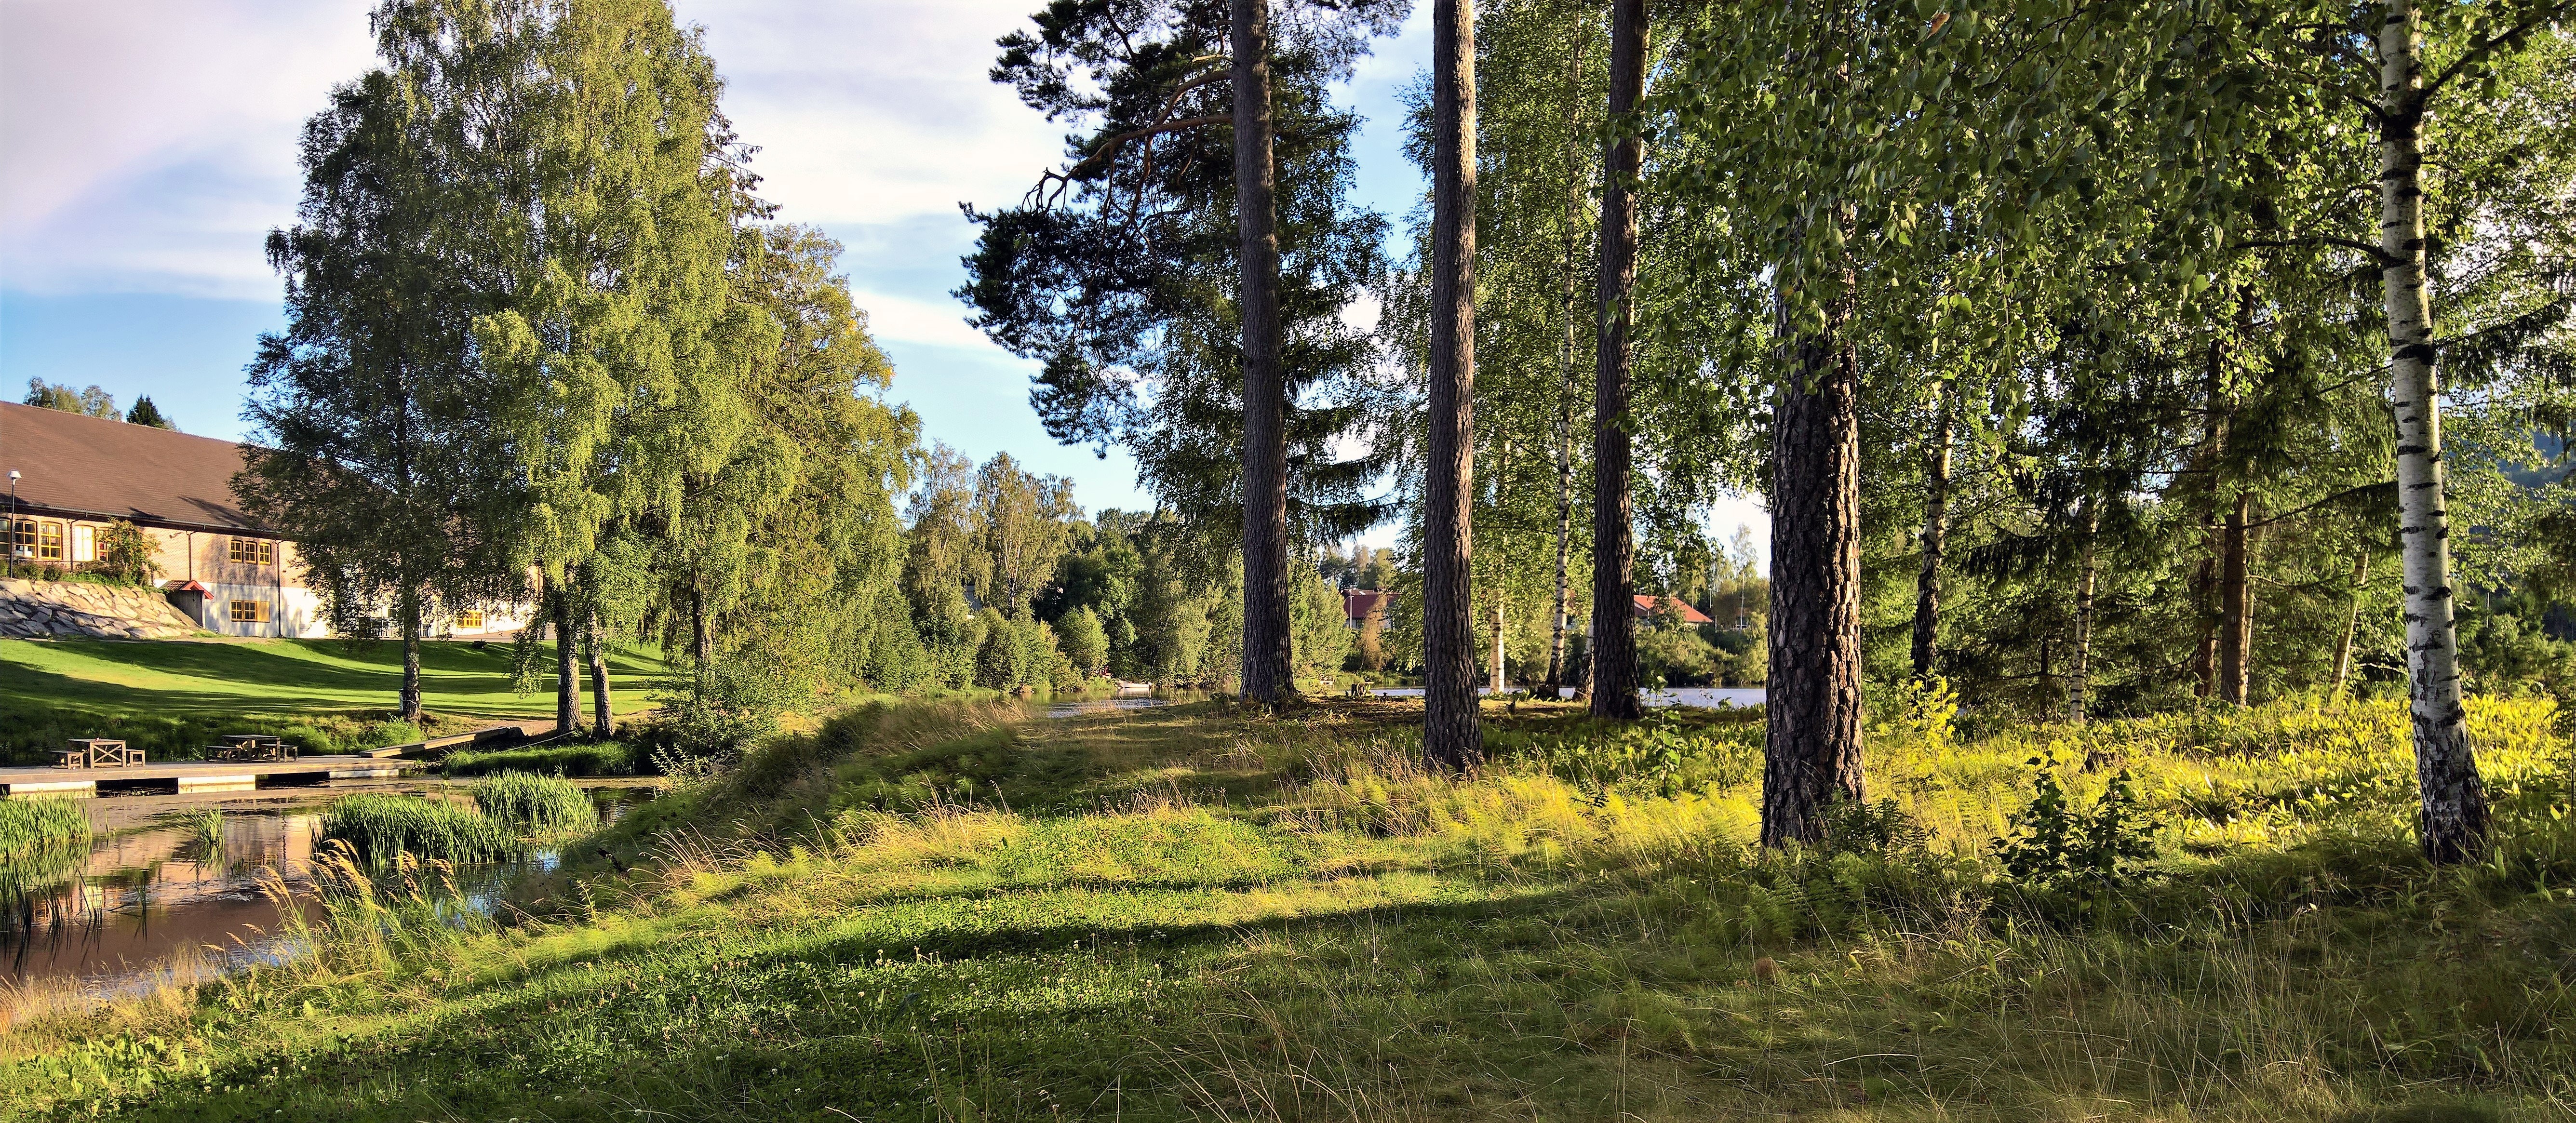
tree, natural landscape, nature, natural environment, forest, nature reserve, woodland, biome, woody plant, tropical and subtropical coniferous forests, wilderness, temperate broadleaf and mixed forest, grove, old growth forest, plant, temperate coniferous forest, grass, Northern hardwood forest, spruce fir forest, sunlight, land lot, landscape, trunk, meadow, pine family, national park, conifer, riparian forest, grassland